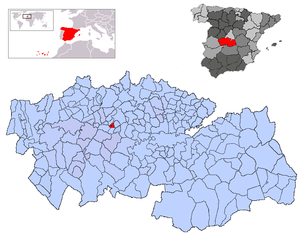
Erustes est une commune d'Espagne de la province de Tolède dans la communauté autonome de Castille-La Manche.